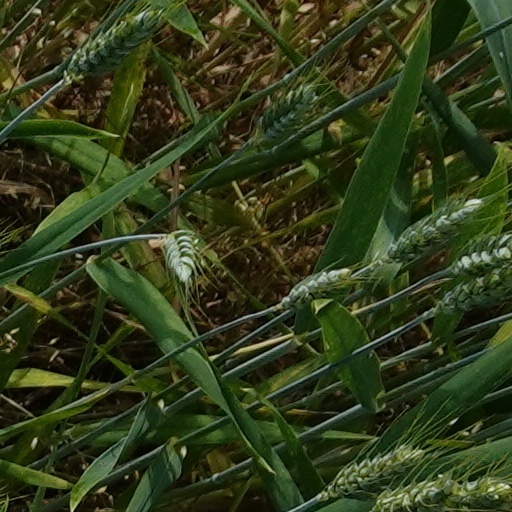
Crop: wheat